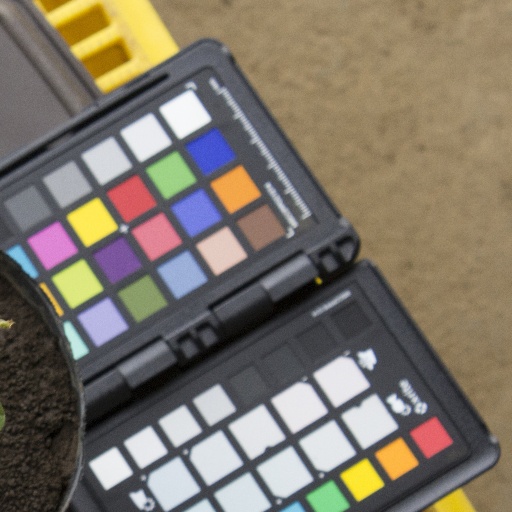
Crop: soybean